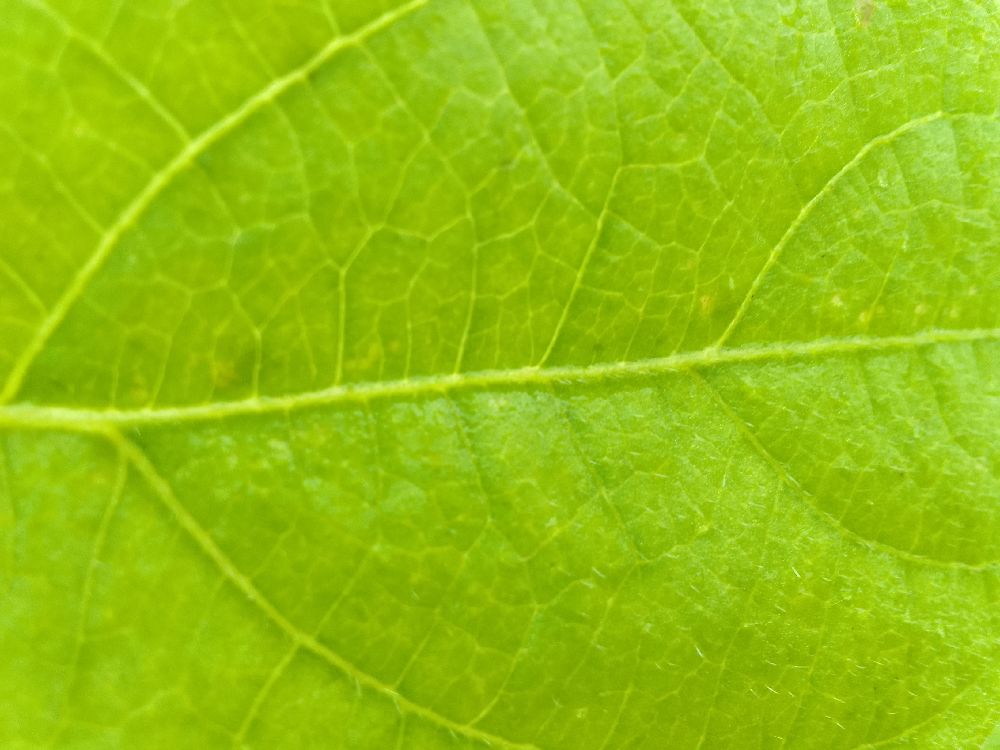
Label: healthy